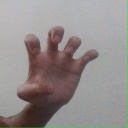
अक्षर: झ